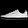
Label: Sneaker